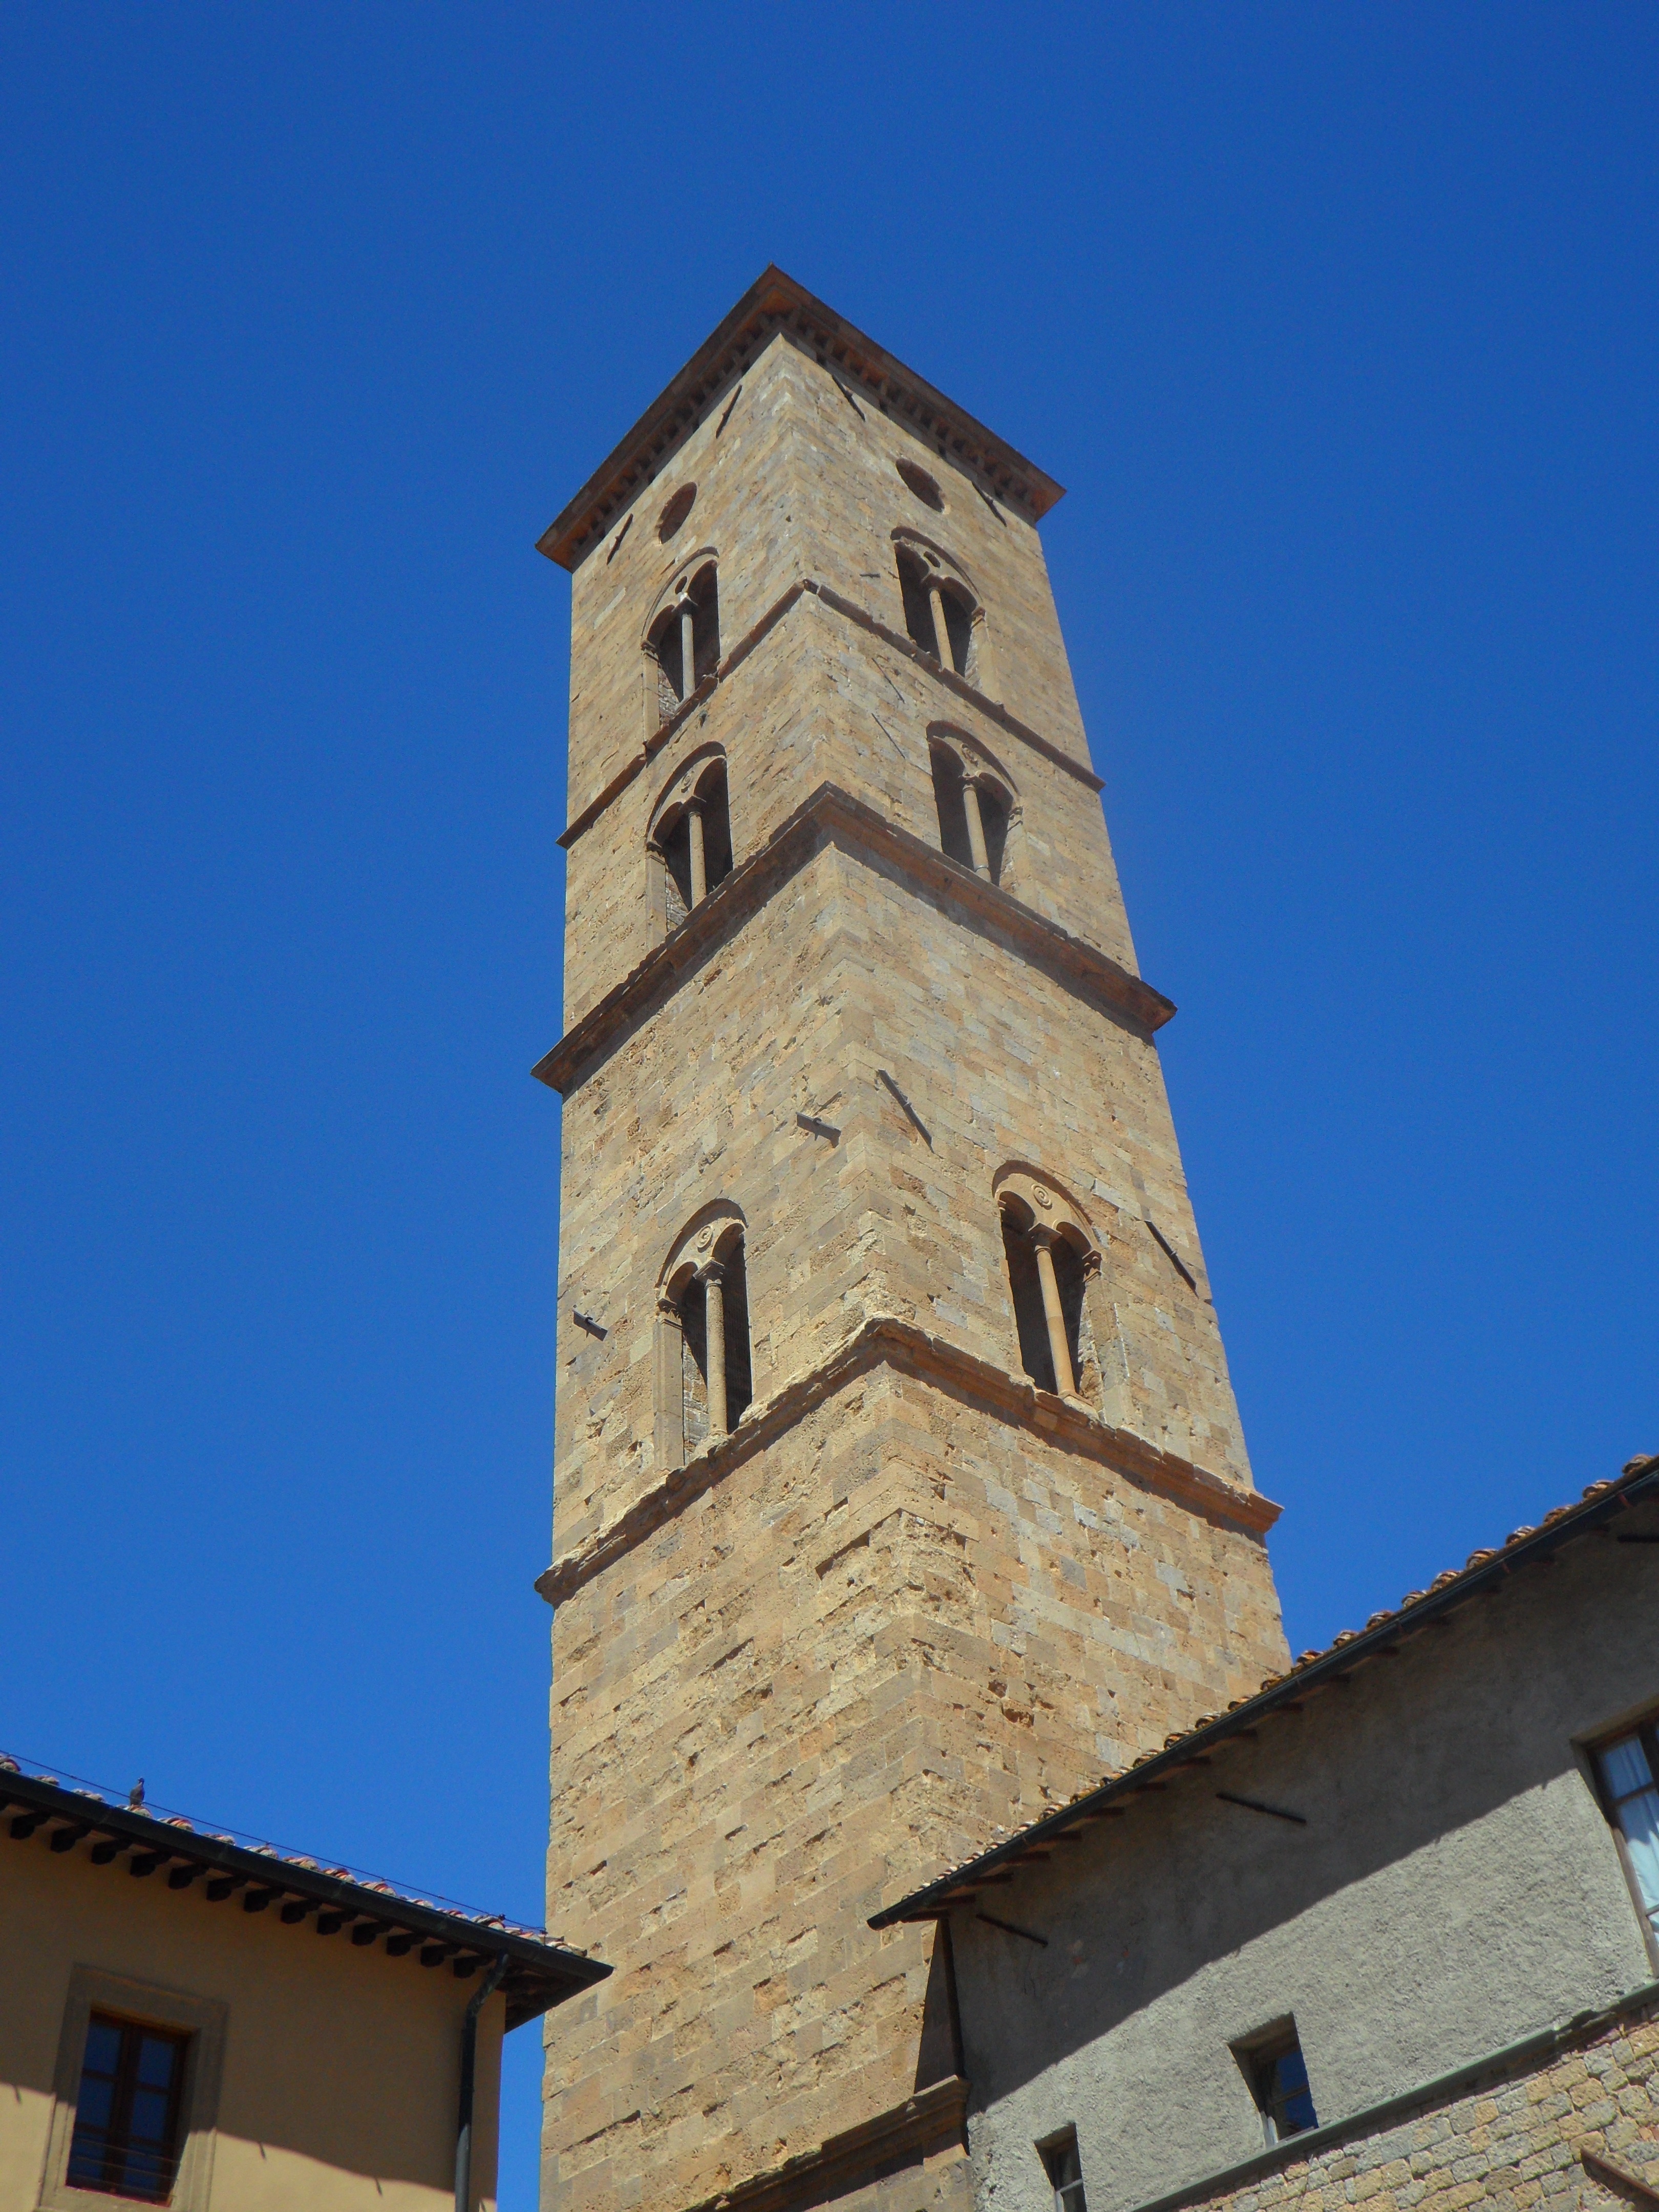
architecture, building, tower, italy, tuscany, facade, church, place of worship, clock tower, bell tower, places of interest, old town, medieval, spire, steeple, historically, middle ages, masonry, volterra, medieval city, trutzig